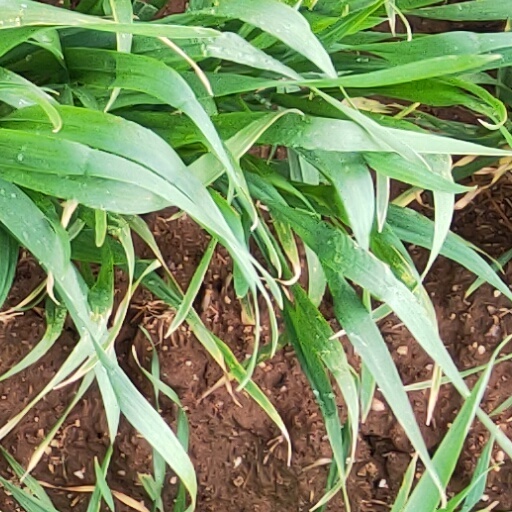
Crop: wheat